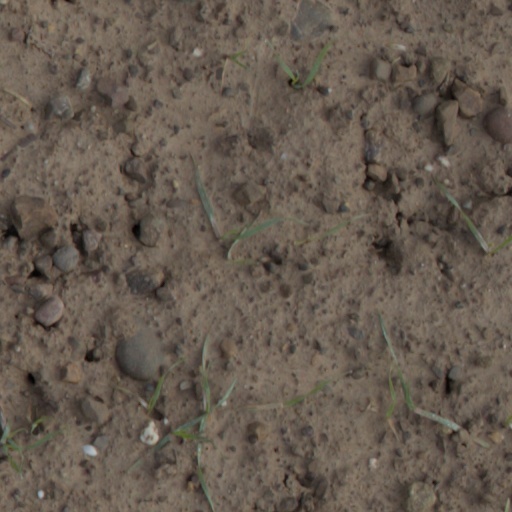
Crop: wheat